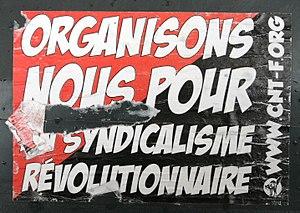
Sticker de la CNT, à Bordeaux, en France.
Le sticker art est une forme d'art urbain qui consiste à publier une image ou un message à l’aide d’autocollants apposés dans l’espace public. Ces stickers peuvent être le support de graffitis, d’un logotype ou d’un dessin. Le sticker art est considéré comme une catégorie de l’art post-graffiti.